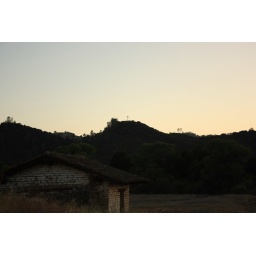
The grist mill and right above it is a cross on top of the hill